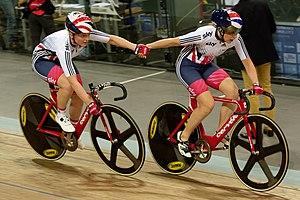
Emily Kay est une coureuse cycliste britannique, qui représente l'Irlande dans les compétitions internationales depuis 2019. Elle a remporté le championnat du monde de poursuite par équipes juniors en 2013 associée à Amy Hill, Hayley Jones et Emily Nelson, avec qui, elle détient pendant deux ans le record du monde chez les juniors en 4 min 36 s 147.